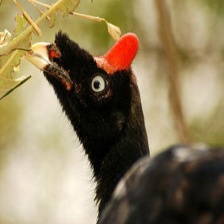
Species: HORNED GUAN
Scientific name: OREOPHASIS DERBIANUS